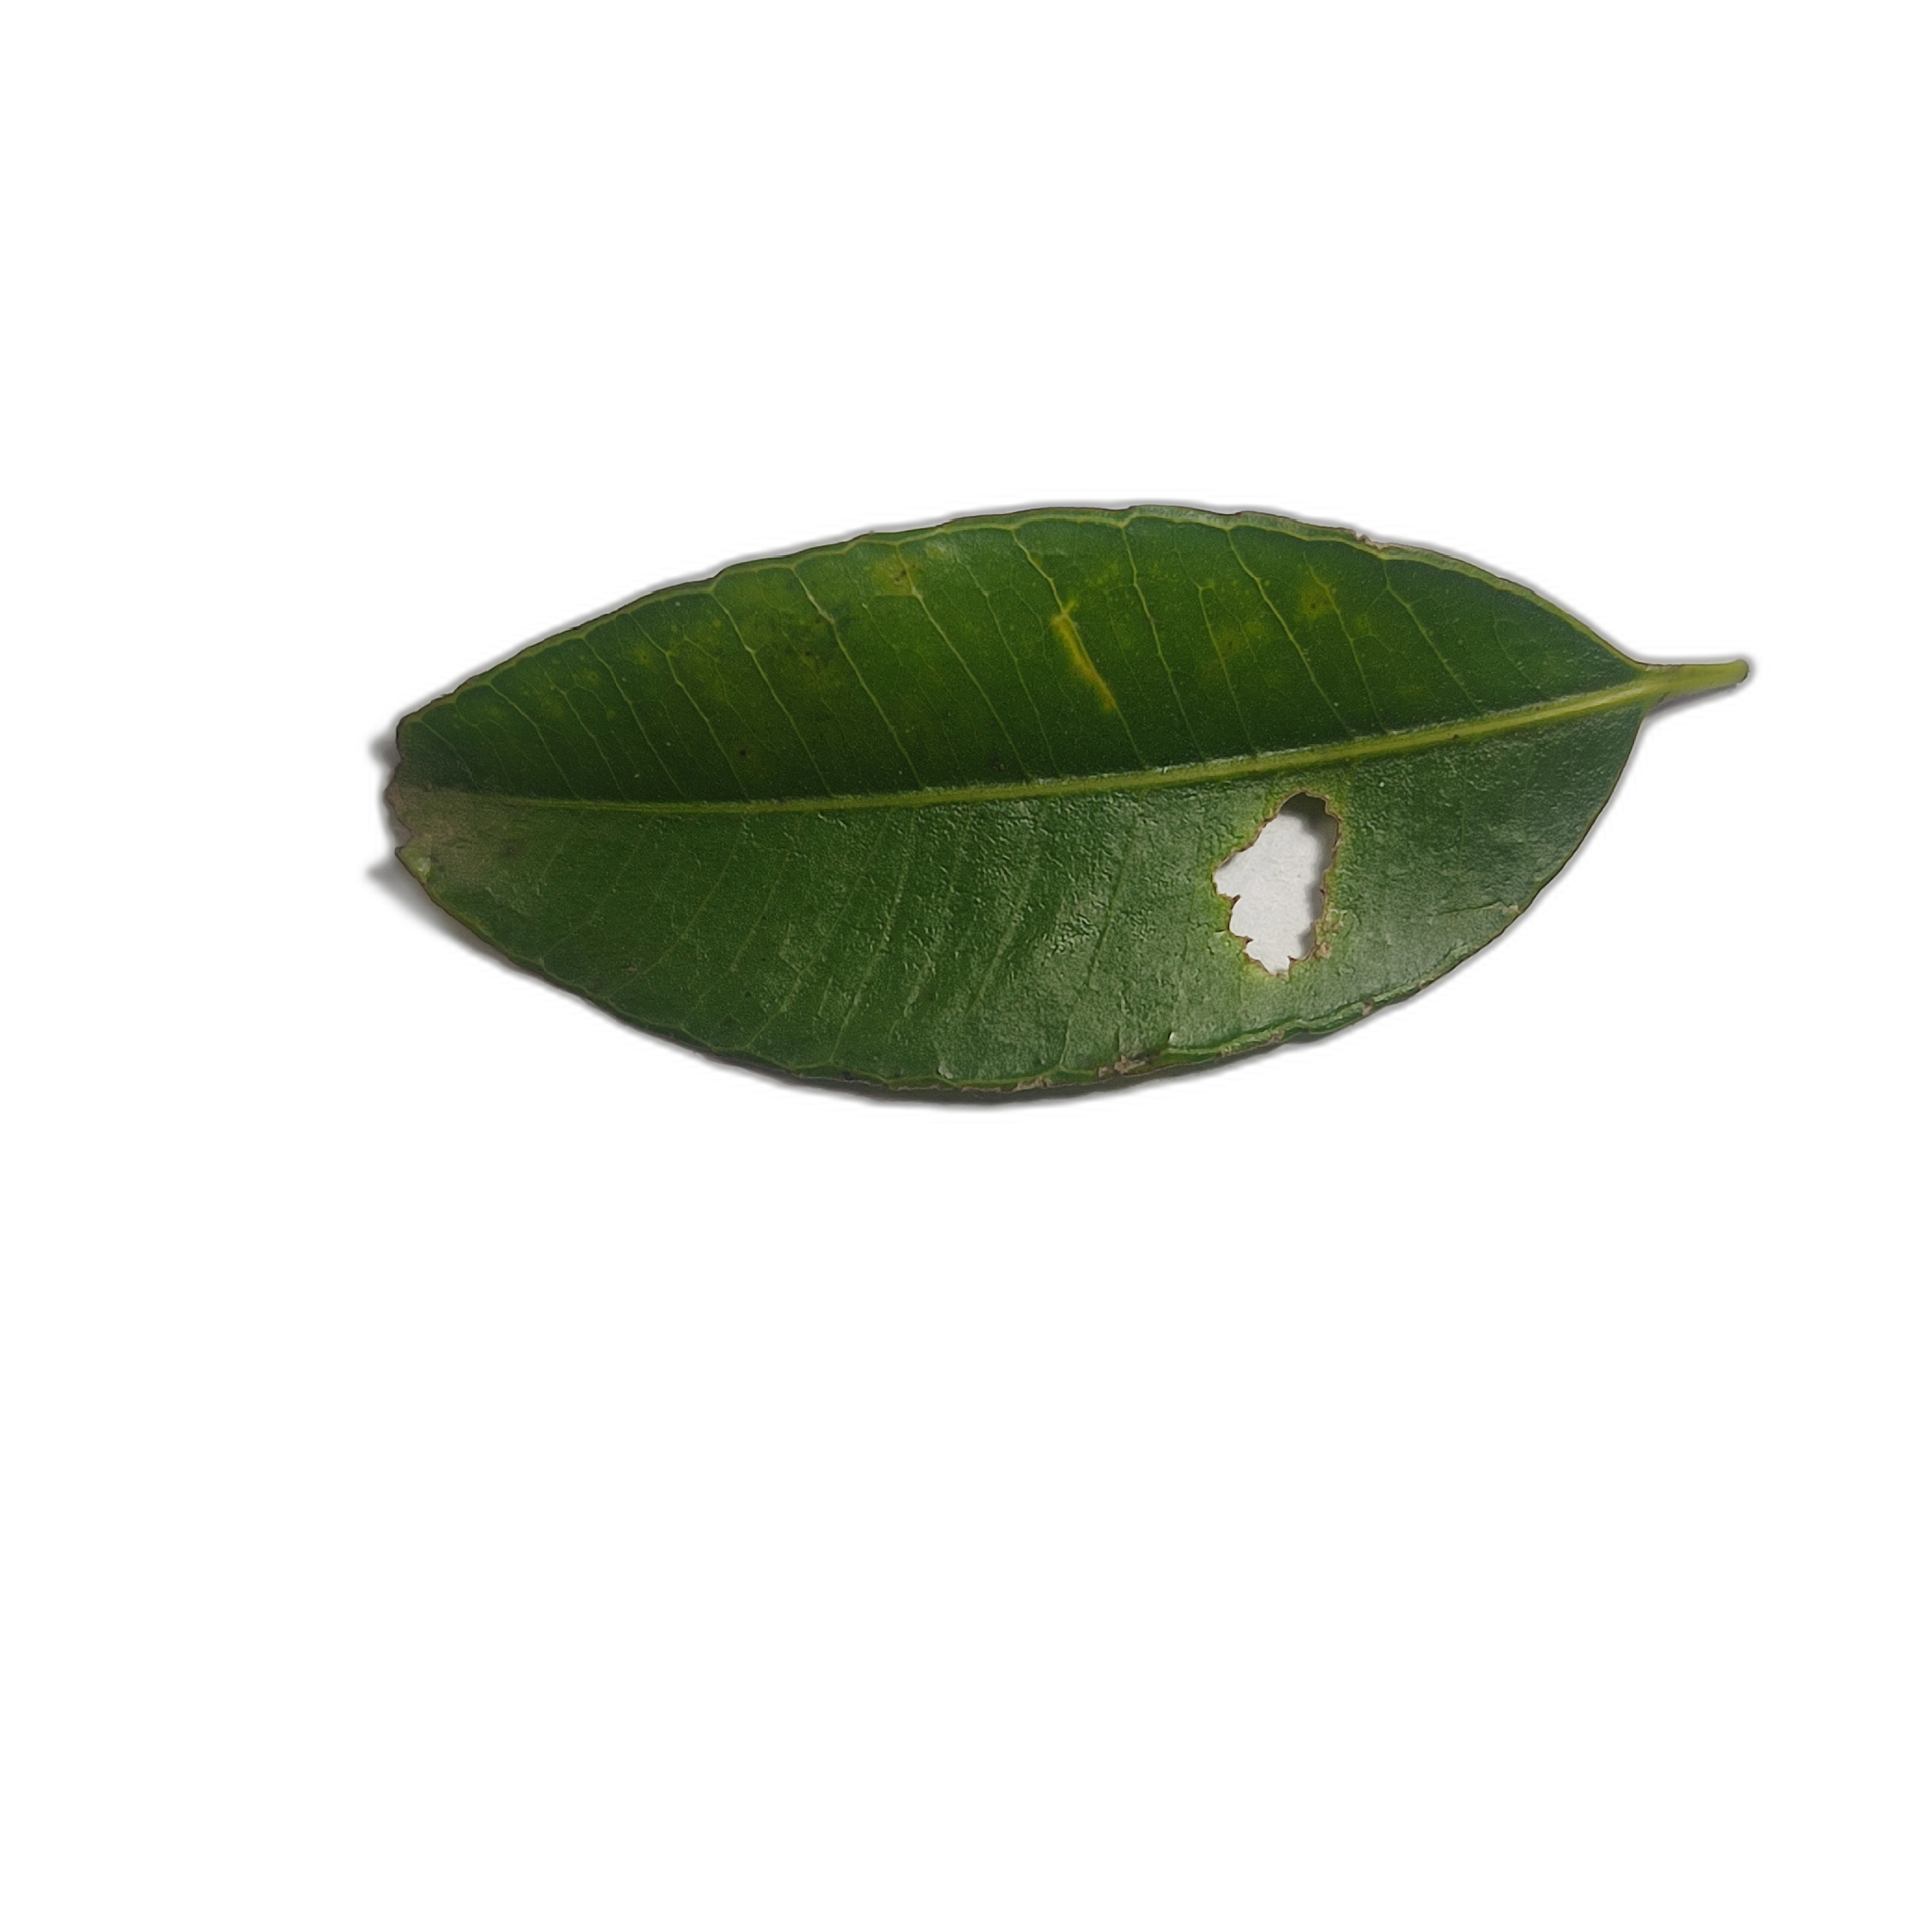
Label: not_healthy